Irresistible (Jessica Simpson album)

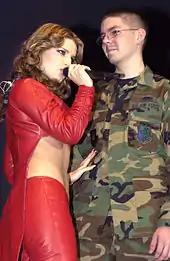
Portrait of two people, a man and a woman. The girl is a brunette woman on her early twenties. She wears a red leather suit and grabs a microphone with her right hand. On the other hand, the man is a United States Air Force Airman who stands next to her.

Simpson started working on the album in mid-July 2000. While compiling songs for "Sweet Kisses", she had expressed inconvenience when a track's lyrics were too suggestive or delivered a message she did not agree with and thus asked for its modification. However, for "Irresistible", she decided to let Tommy Mottola, the CEO of Columbia, take control of the whole project. He enlisted many established composers and producers for the album, hand-picked each song for the track list, and rejected those he felt were not so good. Although she had previously announced that she would write a few songs for her second album, Simpson does not share songwriting credits on any of the tracks. On being asked why, she said that she was very shy when it came to songwriting and felt that it requires a lot of "bravery" to write songs. She also expressed that she could not find the right words for the songs and hence did not write for the record. According to Simpson, the album did not have a definite concept or theme; Mottola selected songs which he felt were good enough for Simpson and compiled them into an album.